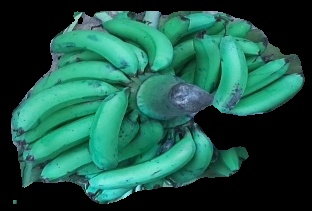
Variety: pachbale
Grade: grade3